Washington Park (baseball)

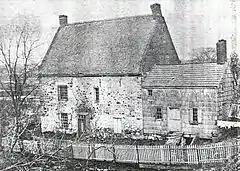
Gowanus House

The land on which the ballparks were built was itself known as "Washington Park" and originally consisted largely of an open green space which was flooded in the wintertime as a skating rink. It featured an old building then called the Gowanus House, which stands today, albeit largely reconstructed. Known today as the Old Stone House, it was used in Revolutionary times as an impromptu headquarters by General George Washington during the Battle of Long Island, during a delaying action by 400 Maryland troops against approximately 2000 British and Hessian troops that allowed a good portion of the Continental Army to retreat to fortified positions on Brooklyn Heights. Those events inspired the park's name, as well as that of the three major league ballparks that were to be built there.